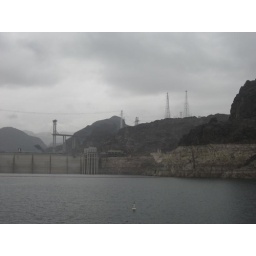
From the boat cruise from Lake Mead. The construction of the new bridge can be seen in the background here.